South Sea Rose

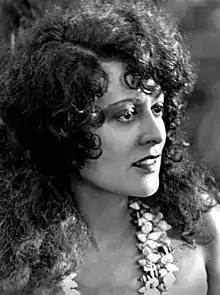
Lenore Ulric as Rose

South Sea Rose is a 1929 American sound (All-Talking) comedy-drama film distributed by the Fox Film Corporation and produced and directed by Allan Dwan. This picture was Dwan's second collaboration with star Lenore Ulric, their first being "Frozen Justice". Much of the cast and crew on "Frozen Justice" returned for this film.